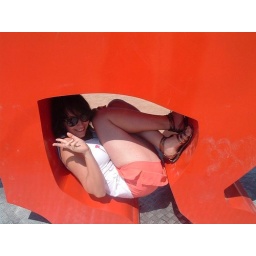
... well, there I was between the legs of the red iron lion which was on the square Bellecour in Lyon!